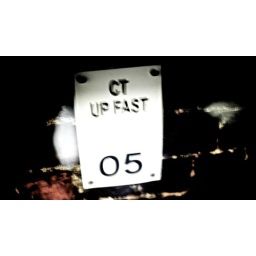
Stuck to a wall in a train tunnel. That's all I have.